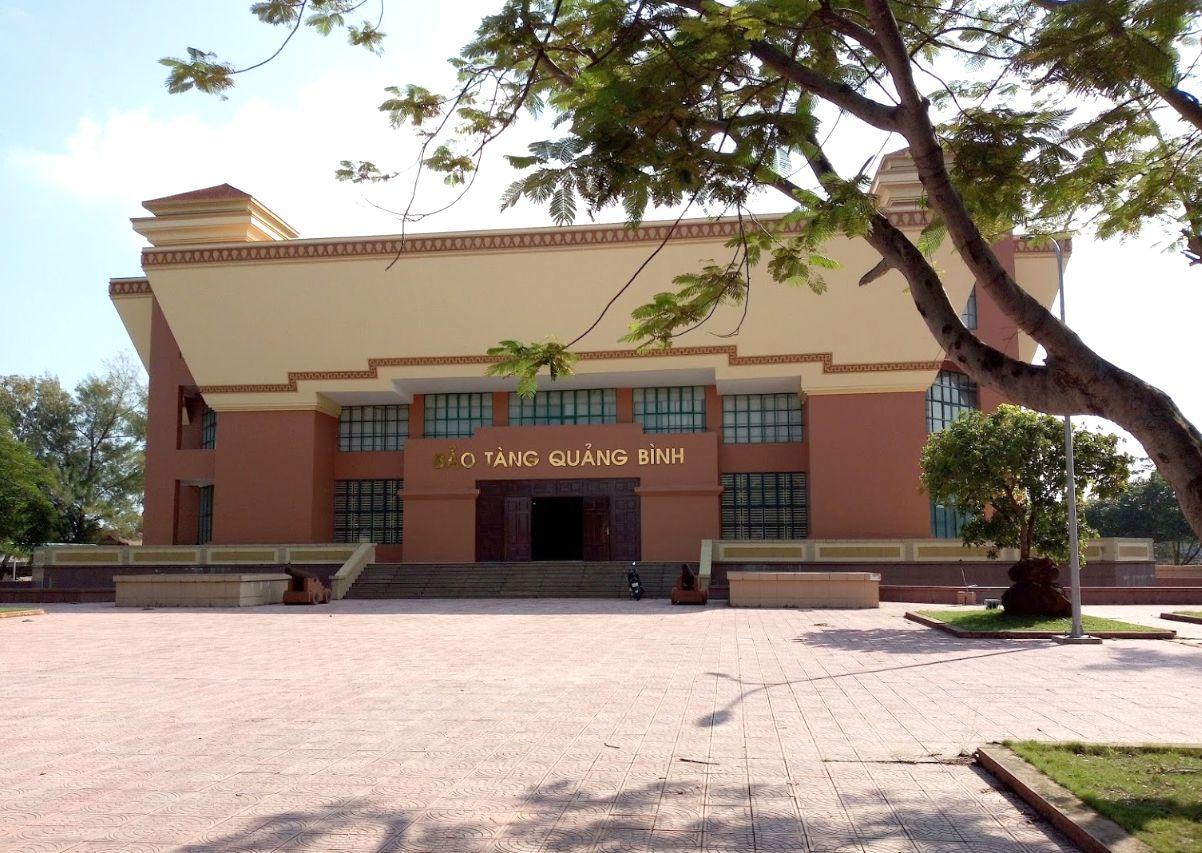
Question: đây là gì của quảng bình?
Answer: đây là bảo tàng